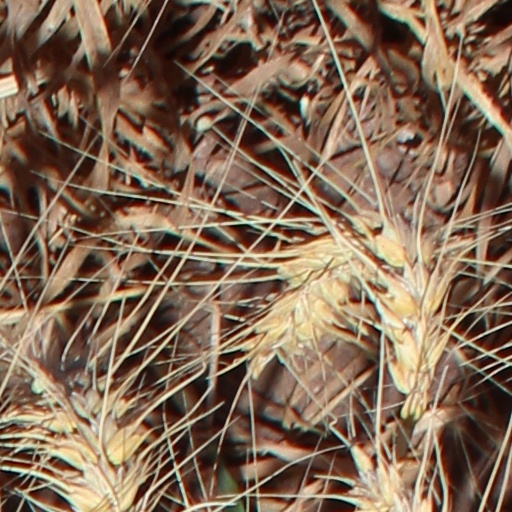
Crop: wheat